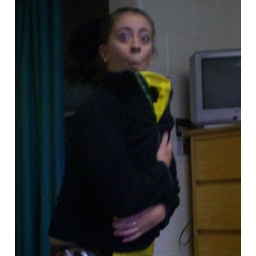
NMU West Hall wet floor sign...it was reclaimed by a maintence person like 2 weeks later...pssh if that.